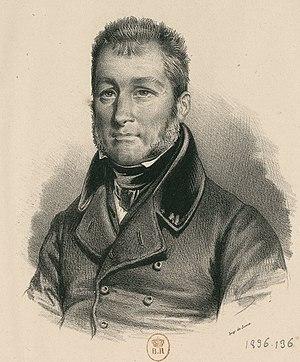
Audry de Puyraveau.
Pierre-François Audry dit Audry de Puyravault est un homme politique français né à Puyravault le 27 septembre 1773 et mort à Maisons-Laffitte le 6 décembre 1852.